Son of a Gun (I Betcha Think This Song Is About You)

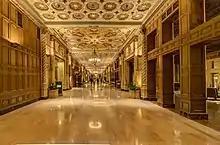
One of the hallways of the Biltmore Hotel featured in the video

The music video for "Son of a Gun (I Betcha Think This Song Is About You)" was directed by Francis Lawrence, with The Original Flyte Tyme Remix of the song being used. It was filmed at the Millennium Biltmore Hotel in Downtown Los Angeles in September 2001. In the video, Jackson is stalking a man (played by Jerell Scott) in an abandoned hotel. She summons Elliott and a legion of zombies, including one that was created from a toilet. Jackson is also seen eating a spider, smashing jugs of water with a baseball bat, and taunting the man using telekinetic powers. Simon does not appear in the music video. A video for the P. Diddy Remix also was released, and uses the same footage of The Original Flyte Tyme Remix, with P. Diddy appearing in some parts.